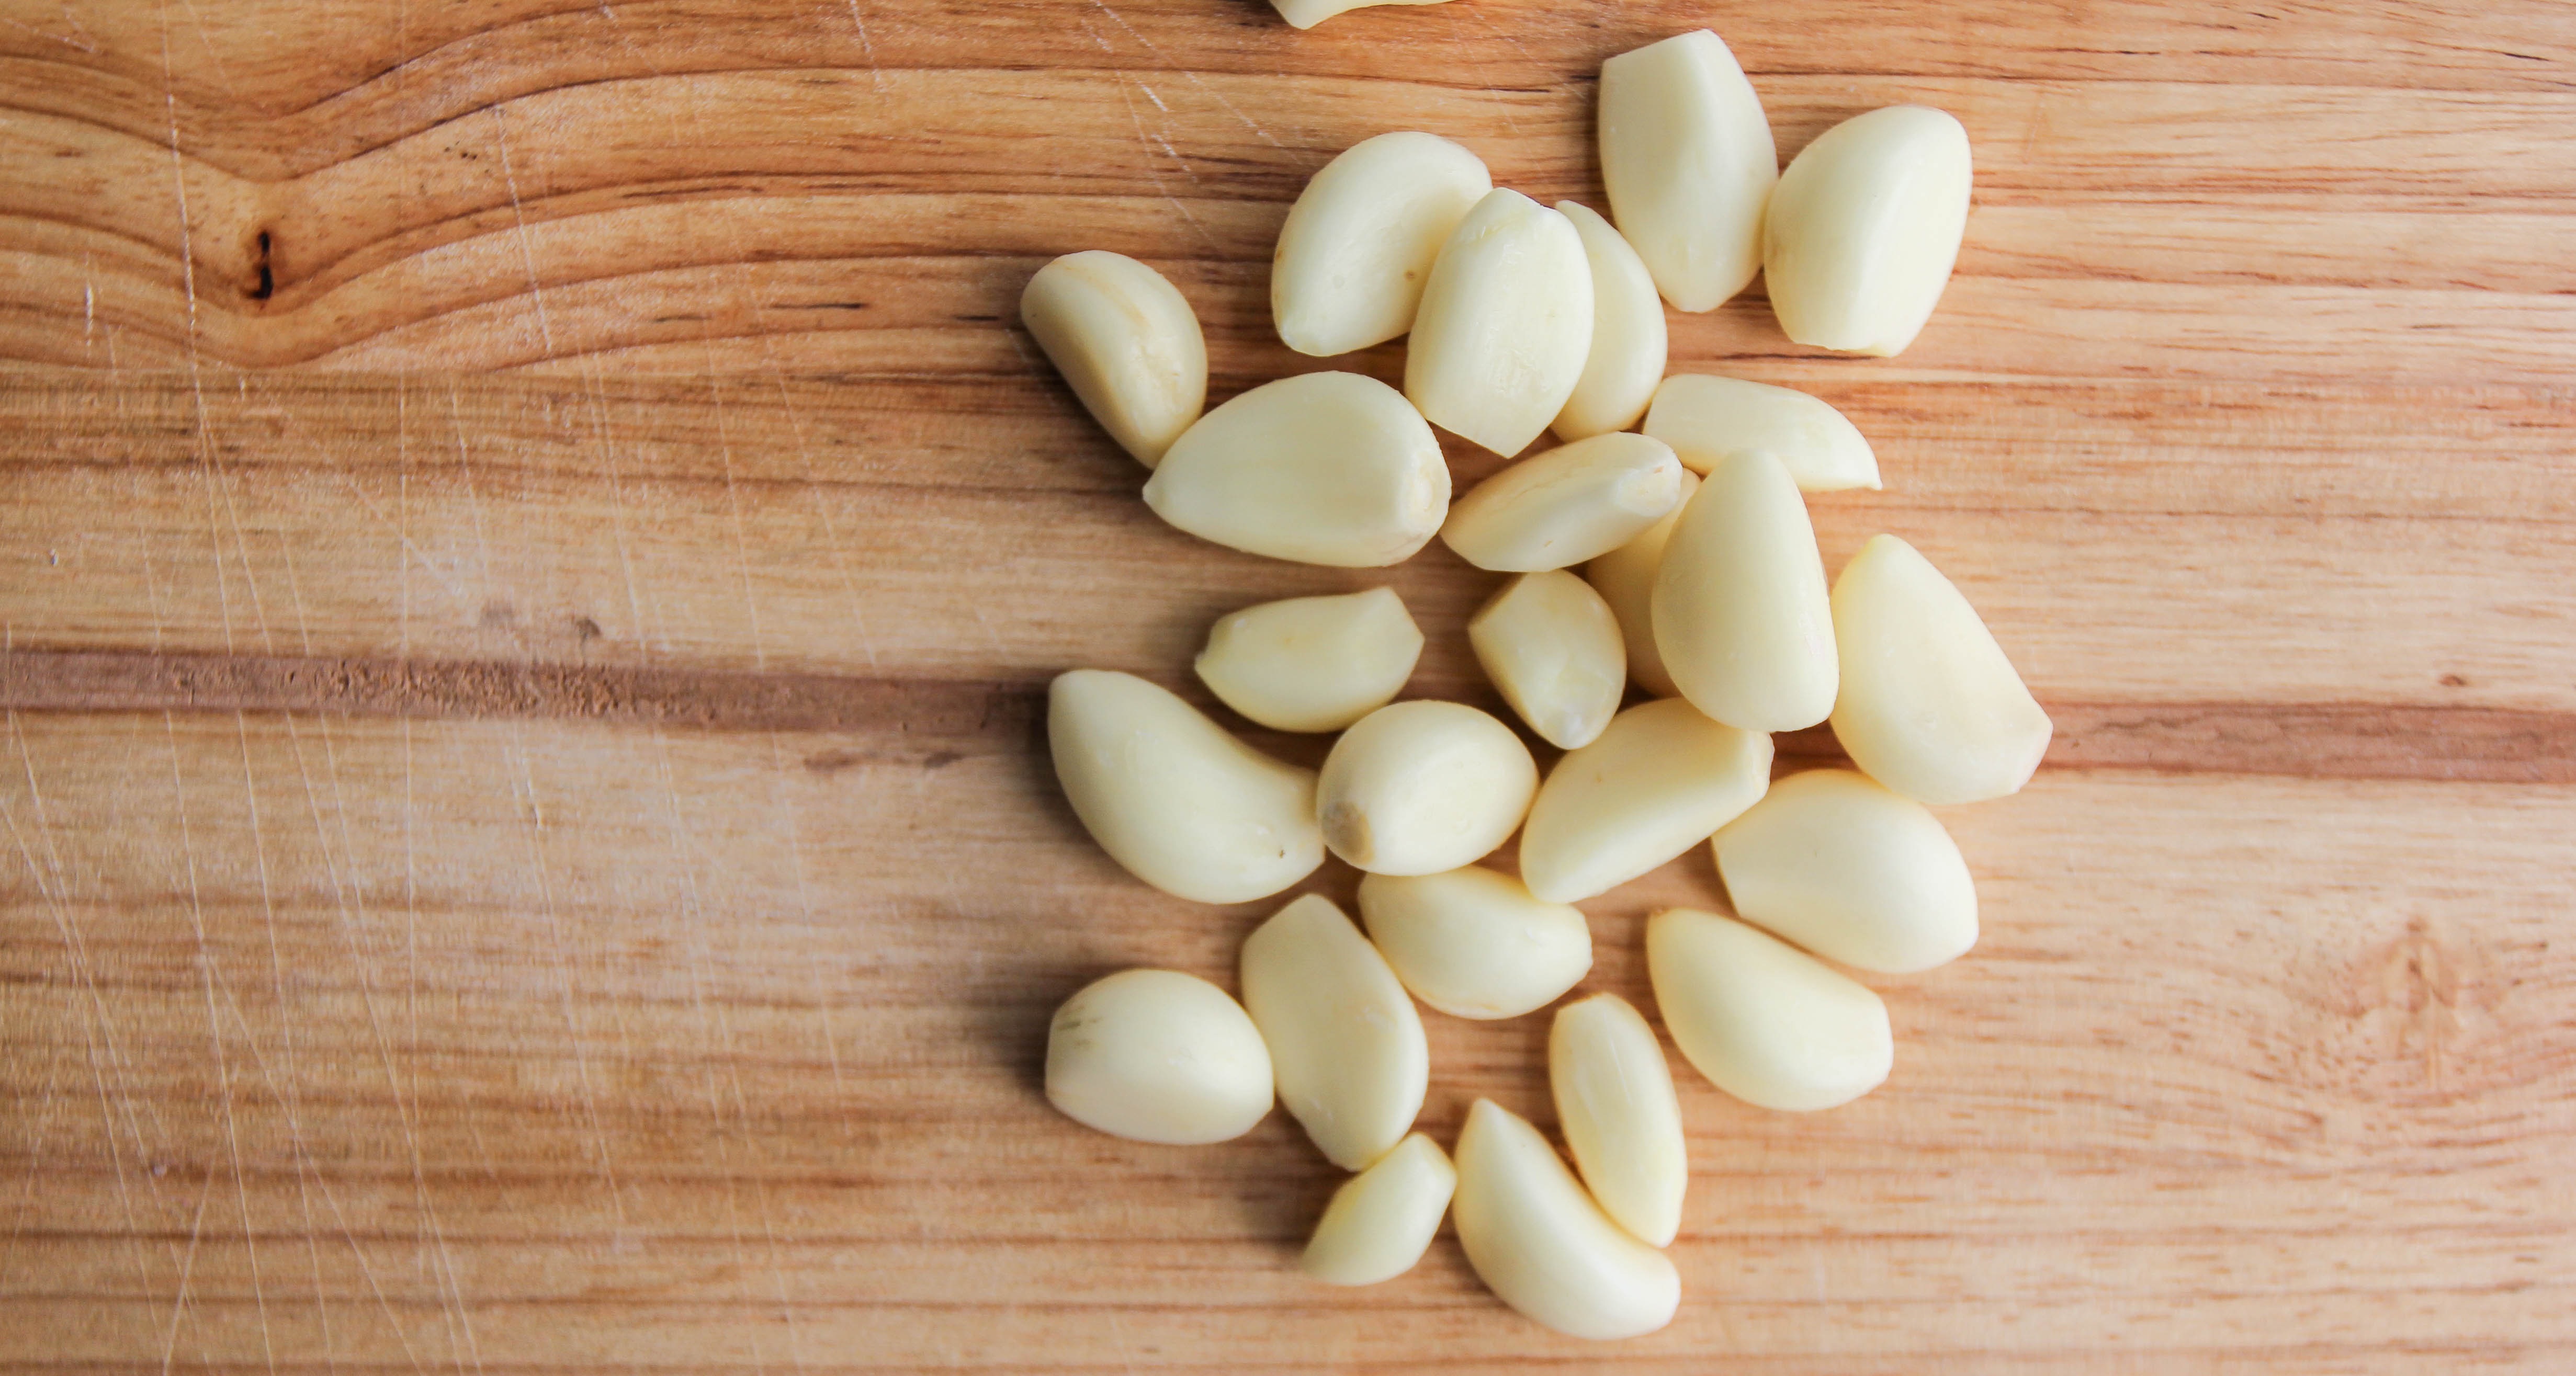
plant, food, herb, garlic, produce, vegetable, fragrant, flowering plant, grass family, land plant, onion genus